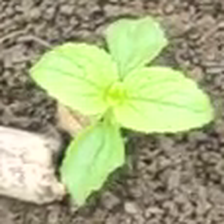
Weed species: Kena_(Commplina_benghalensio)